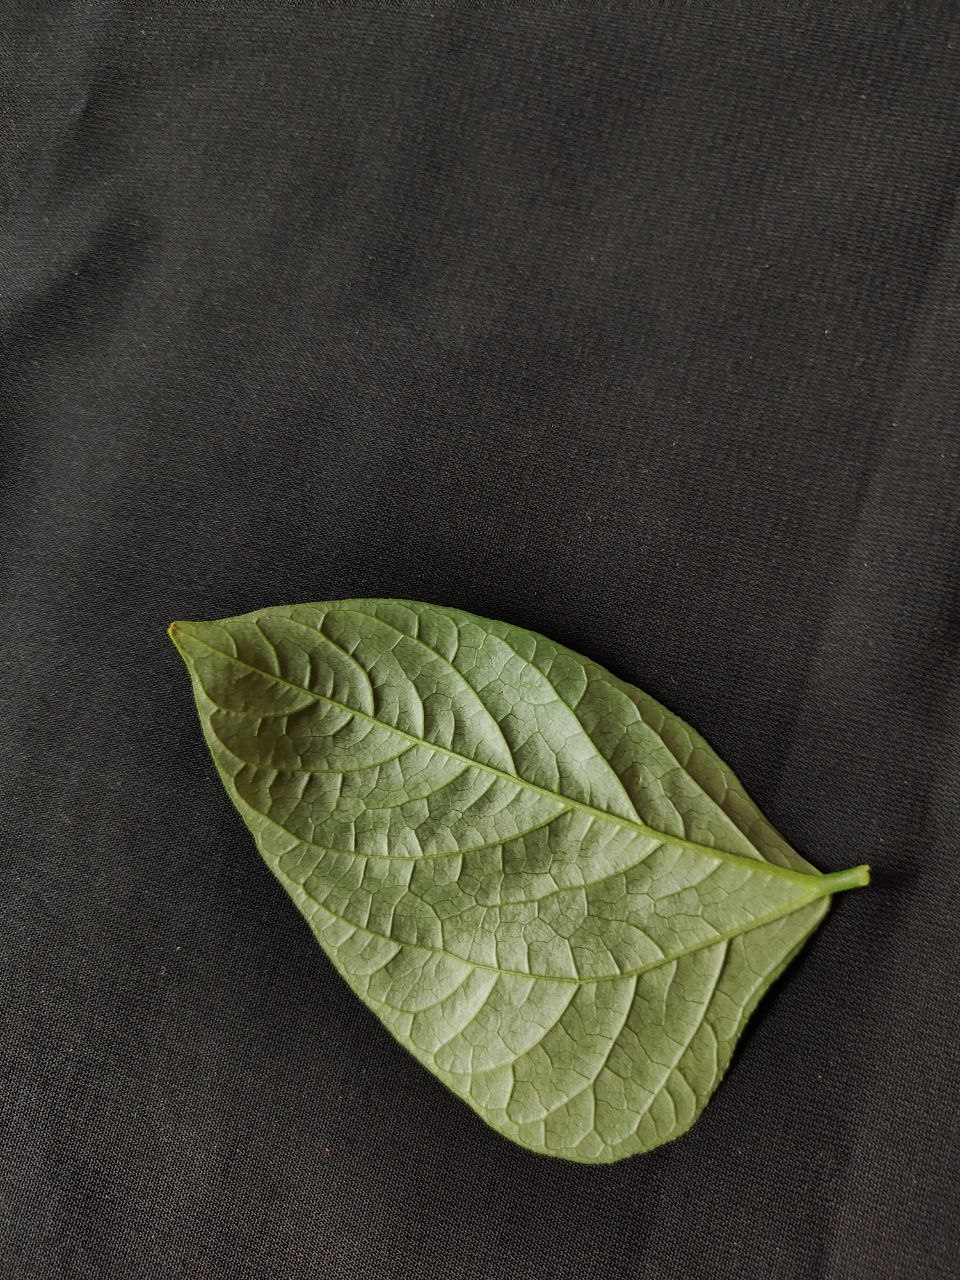
Crop: cowpea
Leaf condition: Fresh Leaf